Josef Pühringer

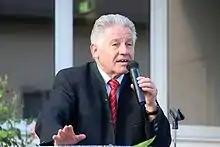
Governor Pühringer in 2009

Josef Pühringer (born 30 October 1949 in Traun) is a former Austrian politician.